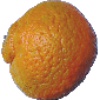
Label: Mandarine 1